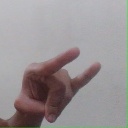
अक्षर: च